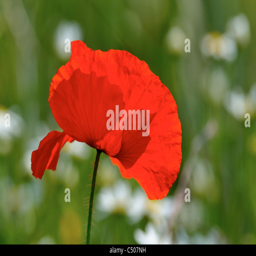
flower of red poppy with a soft background